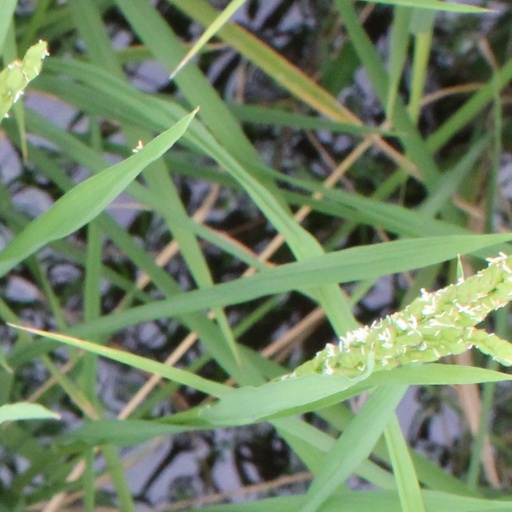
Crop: rice